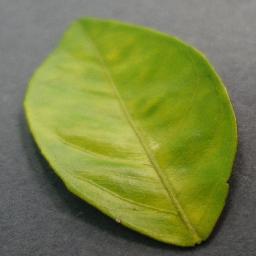
Label: Orange___Haunglongbing_(Citrus_greening)